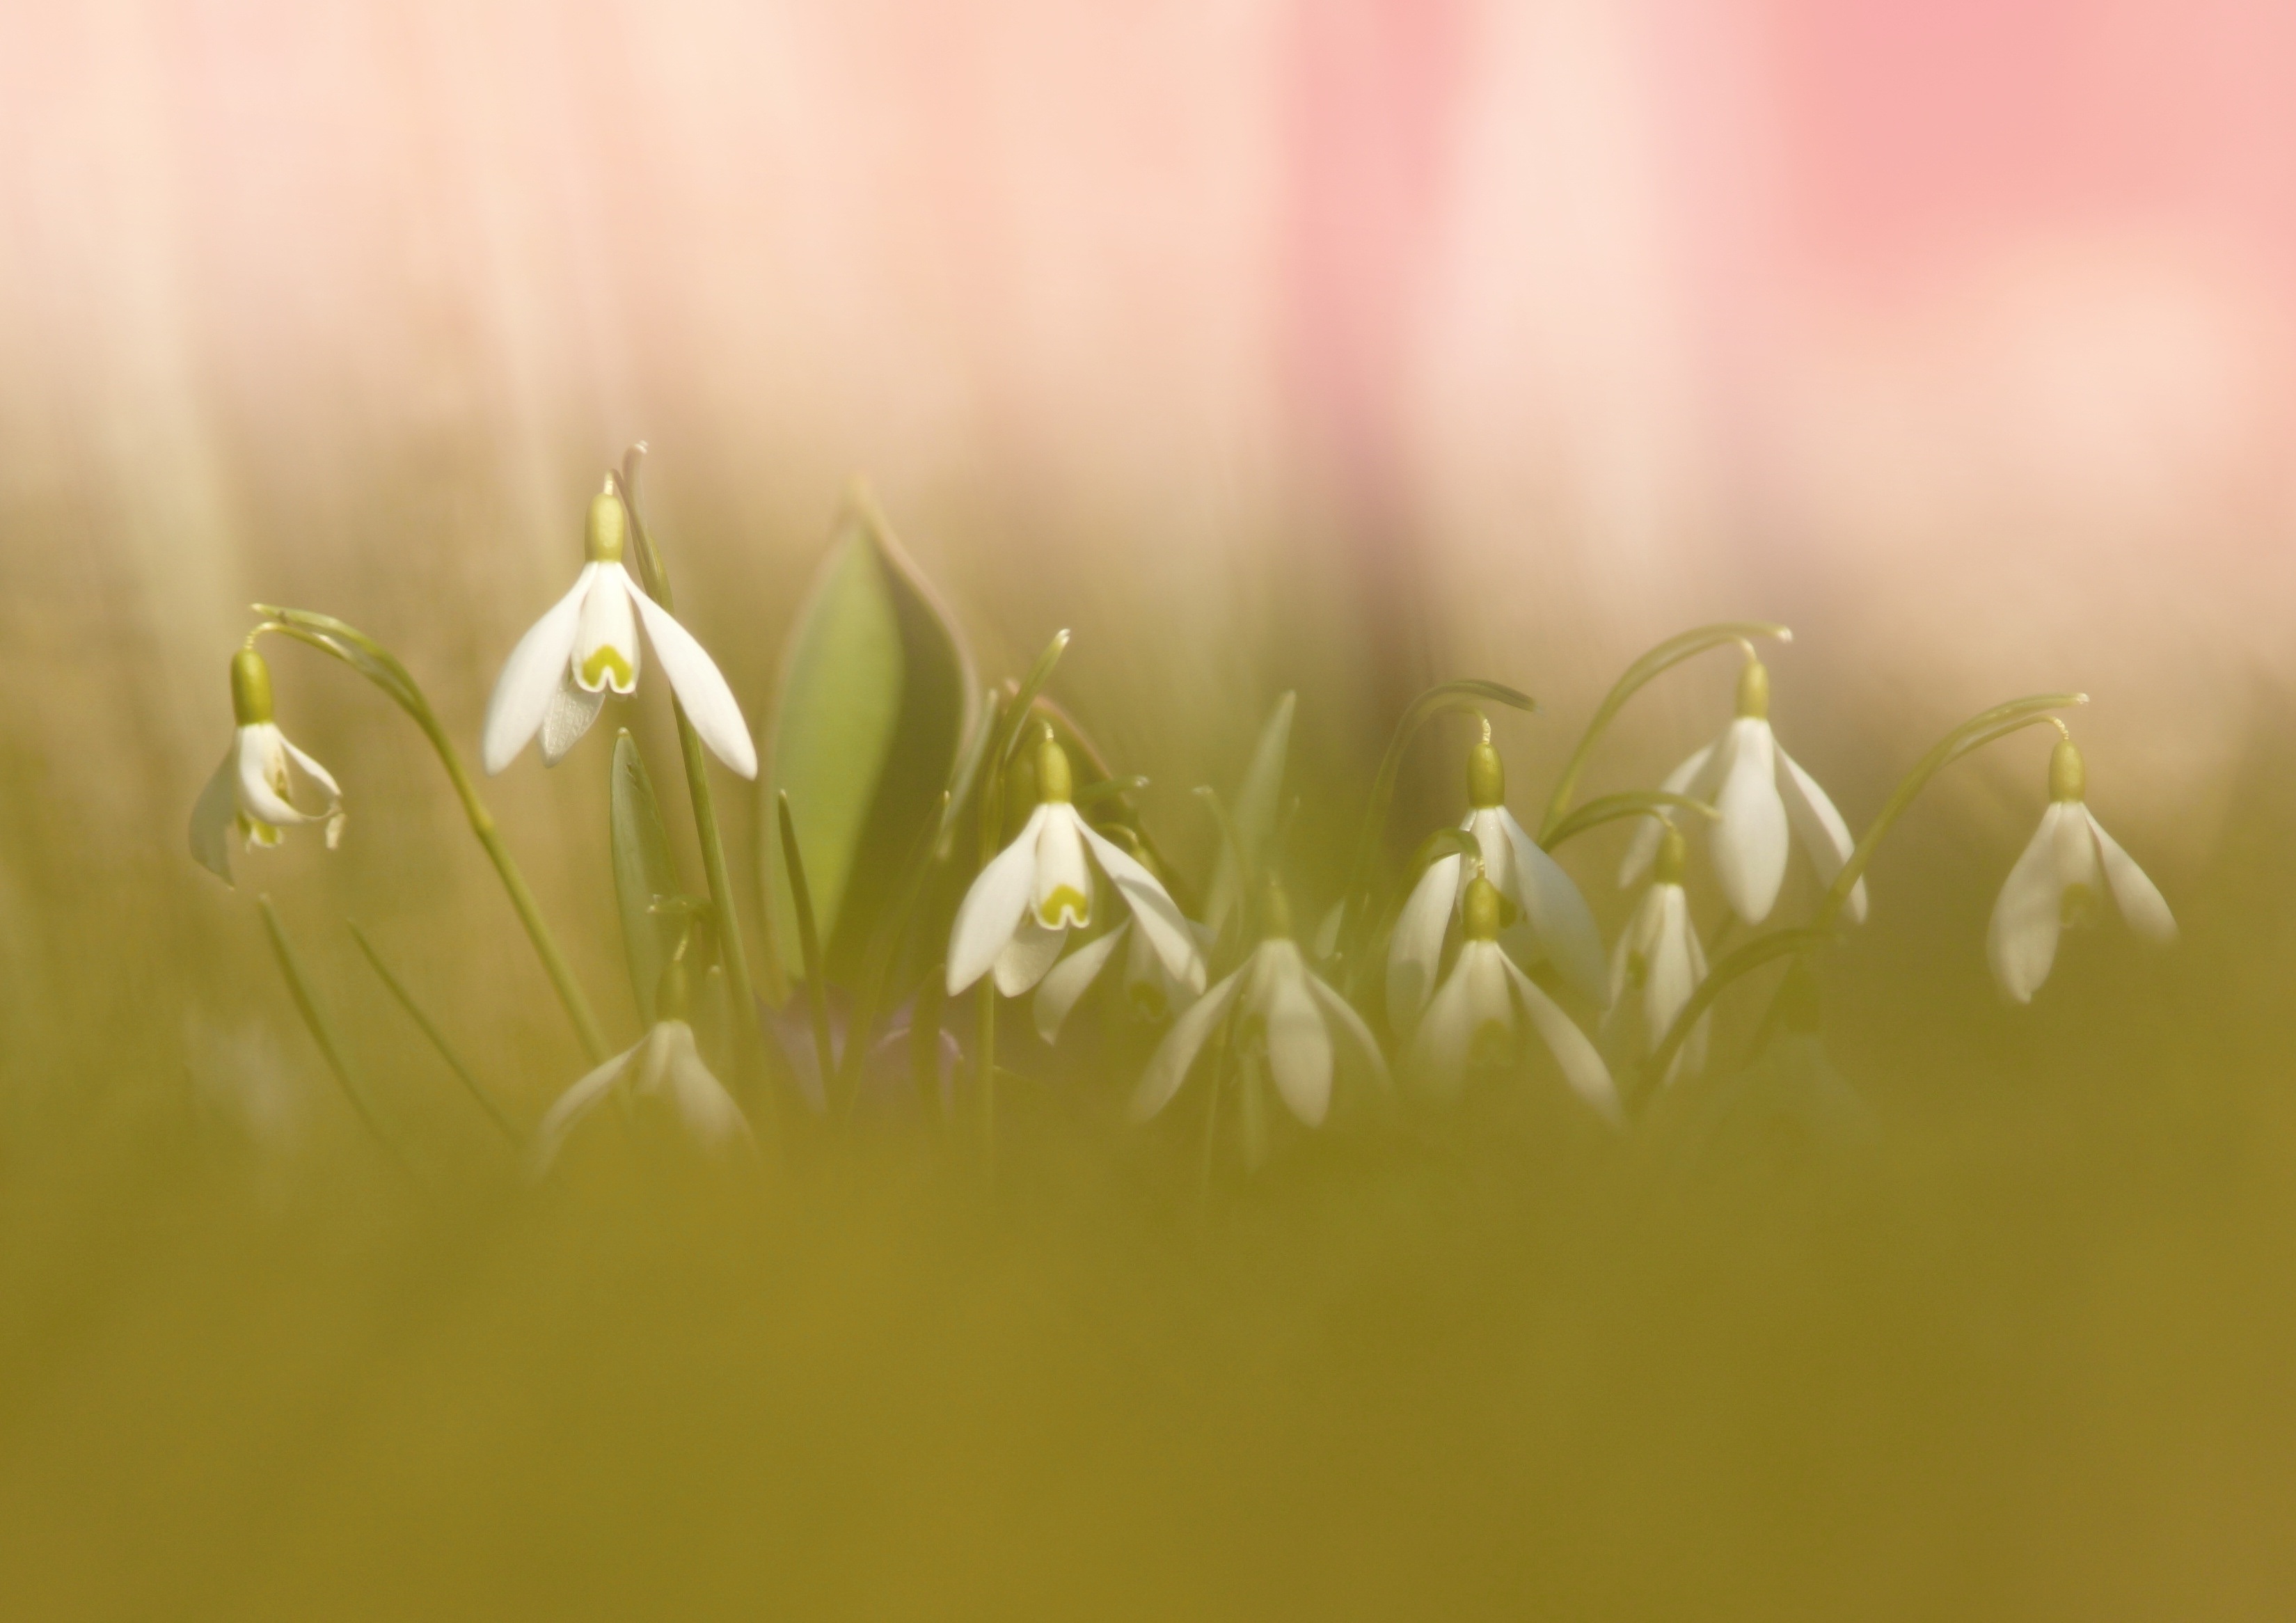
nature, grass, blossom, plant, white, photography, sunlight, leaf, flower, petal, spring, green, macro, botany, yellow, flora, white flower, wildflower, flowers, close up, cluster, snowdrop, snowdrops, macro photography, flowering plant, grass family, plant stem, computer wallpaper, land plant